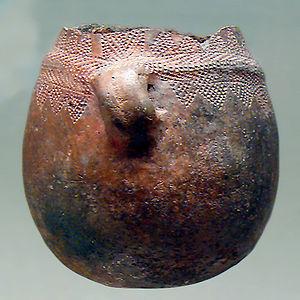
Les connaissances concernant la Préhistoire de Malte sont assez développées car l’archipel maltais a livré d'abondants vestiges de la présence humaine durant l'époque préhistorique et notamment parmi les plus anciennes constructions monumentales au monde, classées au patrimoine mondial de l'UNESCO.
La culture de la céramique cardiale, ou simplement le Cardial, est une phase ancienne du Néolithique d'une partie du pourtour méditerranéen, principalement le sud de la France, le nord ouest de l'Italie, la côte orientale de l'Espagne, et la côte atlantique du Maroc, datée du VIᵉ millénaire av. J.‑C. Elle est caractérisée par la production de céramique cardiale. Ce style décoratif tire son nom des empreintes réalisées sur l'argile fraîche des poteries à l'aide d'un coquillage, le Cardium edule.